Chris Wylde

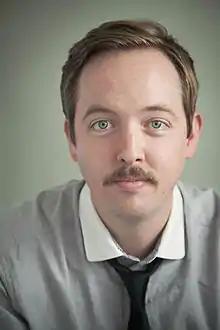
Wylde in 2011

Chris Wylde (born Chris Noll, August 22, 1976) is an American actor from New Jersey.